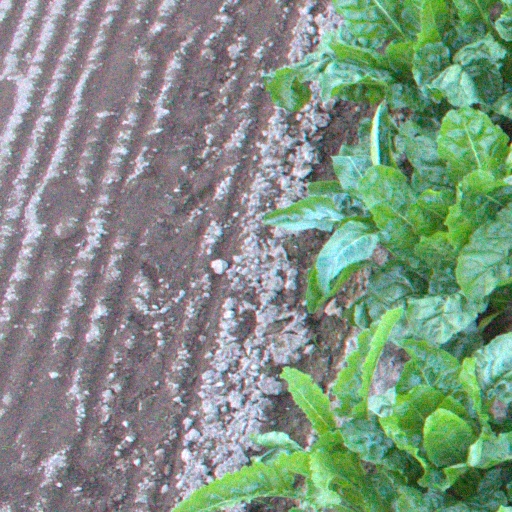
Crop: sugar beet